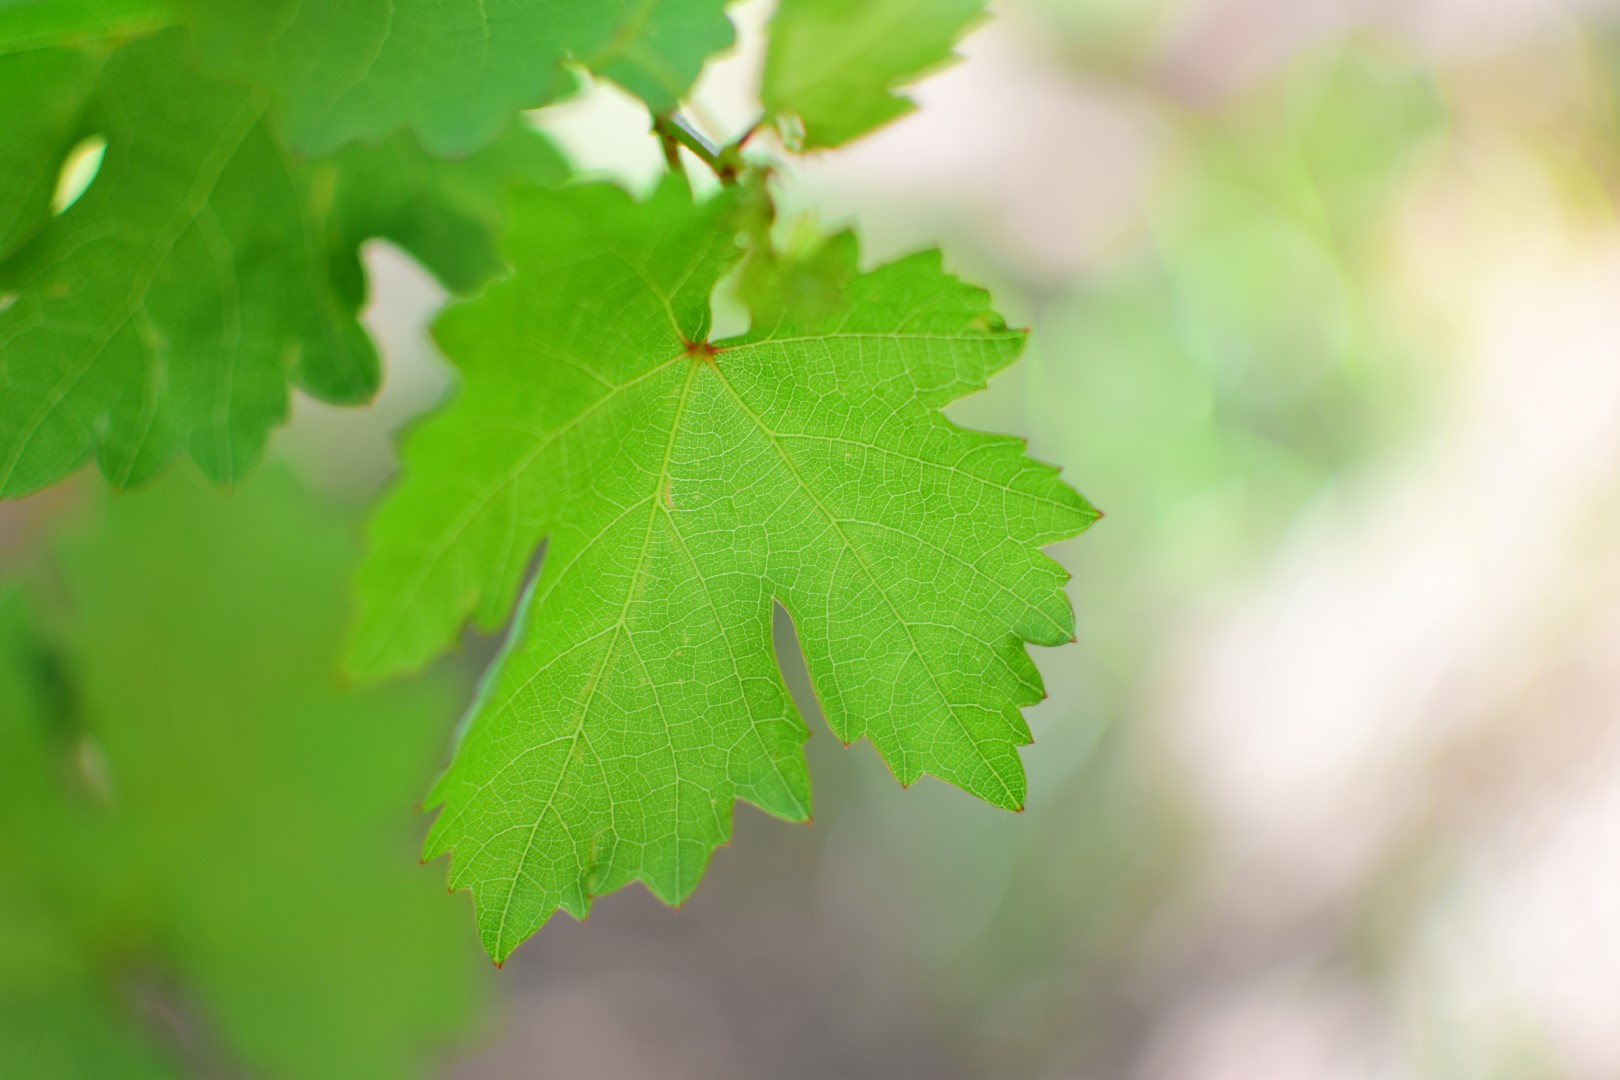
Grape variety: Shdah